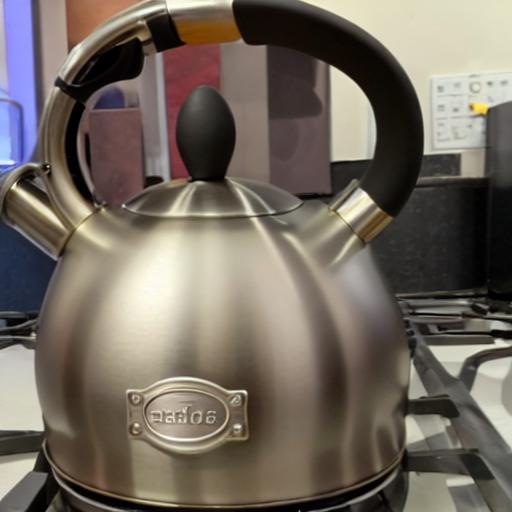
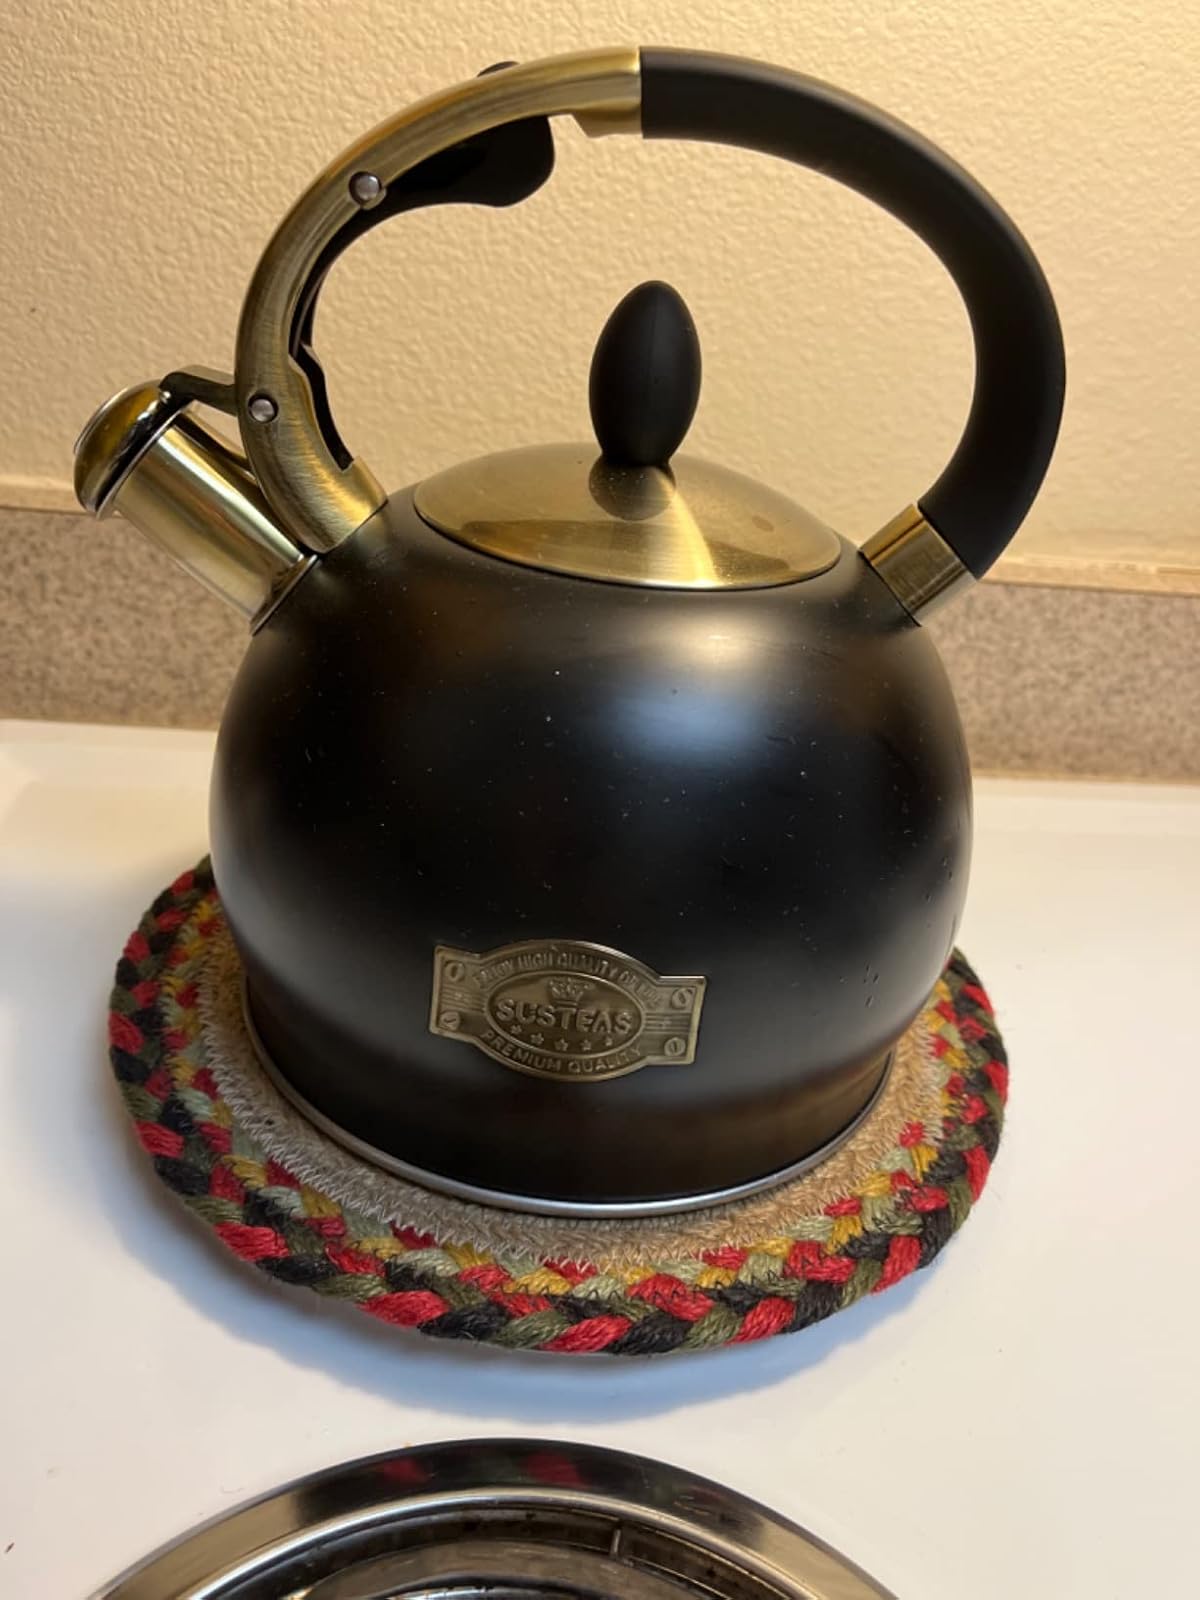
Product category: items_kettle
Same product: no